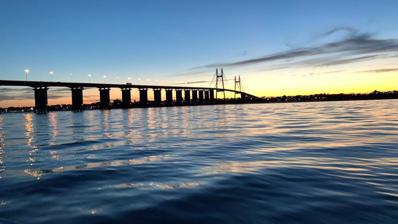
Building: Rosario-Victoria Bridge
Country: Argentina
Year built: 2003
Bridge in Santa Fe and Victoria, Entre Ríos Rosario-Victoria Bridge A view of the bridge from Rosario Coordinates 32°52′09″S 60°40′44″W / 32.869083°S 60.678984°W / -32.869083; -60.678984 Carries National Route 174 Crosses Paraná River Locale Rosario , Santa Fe and Victoria , Entre Ríos Official name Nuestra Señora del Rosario Preceded by Uranga-Begnis Tunnel Followed by Zárate-Brazo Largo Bridge Characteristics Design cable-stayed bridge Total length 4,098 metres (13,445 ft) Longest span 350 metres (1,150 ft) Clearance below 50 metres (160 ft) History Construction start 1997 Opened May 22, 2003 Location Location of the bridge in Argentina Rosario-Victoria Bridge (in Spanish , Puente Rosario-Victoria ) is the informal name of the physical connection between the Argentine cities of Rosario (province of Santa Fe ) and Victoria (province of Entre Ríos ). This roadlink is composed of several bridges , viaducts and earth-filled sections. It crosses the main course of the Paraná River and touches down on several islands of the Paraná Delta in the way. Works on the project began in 1998, but they were repeatedly interrupted due to lack of continued funding from the national and the provincial state, especially in the worst part of the Argentine economic crisis of 2001. Public transit access to the bridge was opened on May 22, 2003. The link between the two cities spans a total of 59.4 kilometers (36.9 miles). The total length of the various bridges and their viaducts is 12.2 km (7.6 mi). The main bridge is 4,098 meters (13,445 feet) long, with central cable-stayed span of 350 meters (1,150 feet). Among the materials used were about 250,000 cubic meters (326,987 yd³) of concrete , 63,000 tons of ADN-420 type steel, and 17,618 tons of asphalt . The access to the main bridge on the western side is in the northern border of Rosario, on the limit with the city of Granadero Baigorria . The official name of the main bridge (cable-stayed) is Nuestra Señora del Rosario ( Our Lady of Rosario ). The project was executed by a private company ( Puentes del Litoral S. A. ), which was granted subsidies from the national state and the provincial states of Santa Fe and Entre Ríos, totalling about $ 385 million. The company received the operation and maintenance concession of the bridge for 25 years. Until the opening of this bridge, the only road link between the two provinces, and between two commercially very important regions of Argentina, was the Hernandarias Subfluvial Tunnel which joins the cities of Santa Fe and Paraná , about 120 kilometers (75 miles) north from Rosario. The southern Paraná is crossed by another cable-stayed bridge, the Zárate-Brazo Largo Bridge , joining Entre Ríos and Buenos Aires province . See also Wikimedia Commons has media related to Rosario-Victoria Bridge . List of bridges References